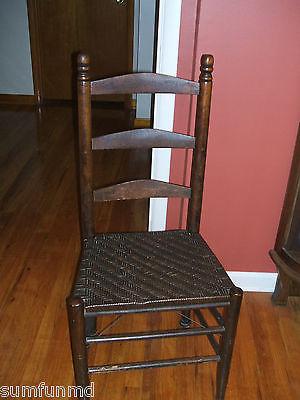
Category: chair